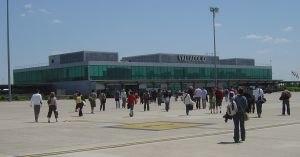
L'aéroport de Valladolid est l'aéroport de la ville de Valladolid en Espagne.
La province de Valladolid est l'une des neuf provinces de la communauté autonome de Castille-et-León, dans le nord-ouest de l'Espagne. Elle compte une population de 520 716 habitants pour un total de 225 municipalités, une superficie de 8 110 km² et une densité de population de 64,19 hab/km². Sa capitale est la ville de Valladolid. Cette province se distingue par un des plus hauts indices de développement humain dans le monde, s'expliquant par le haut index atteint par le niveau d'éducation, un des meilleurs d'Espagne.